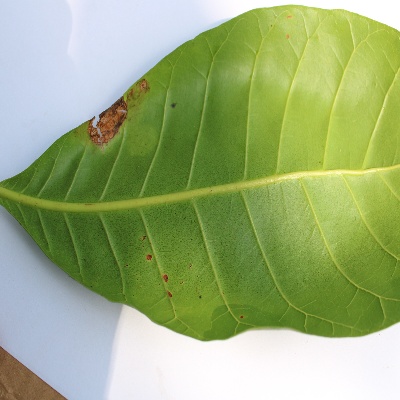
Crop: Cashew
Condition: leaf miner